Water resources management in Argentina

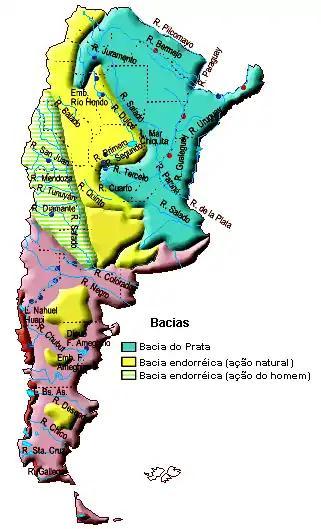
Argentina hydrographic map

Total capacity of reservoirs in Argentina is estimated by the Food and Agriculture Organization (FAO) at around 186 km. Of this quantity, 96% of total capacity is stored behind large dams. Of note, one of the largest reservoirs at approximately 1600 km is stored behind the Yacyretá dam and is located on the Parana river bordering Paraguay is used primarily for hydroelectric generation in Argentina.